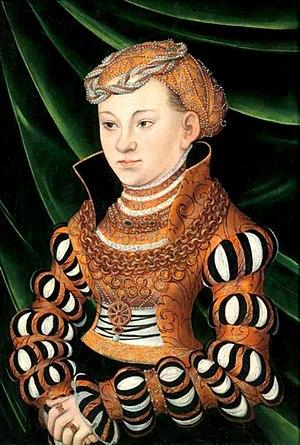
Marie de Saxe est un membre de la Branche ernestine de la maison de Wettin et une Princesse de Saxe par naissance devenue par mariage une duchesse de Poméranie.